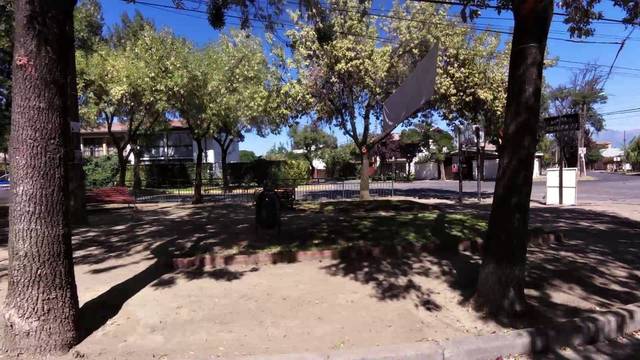
Region: Chile
Coordinates: -34.174, -70.731